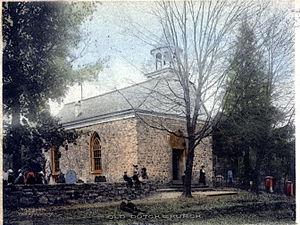
Les établissements et fortifications de la Nouvelle-Néerlande désignent l'ensemble des villes et fortifications de cette colonie des Provinces-Unies du XVIIᵉ siècle établie sur la côte Est de l'Amérique du Nord. Les territoires réclamés étaient ceux de la péninsule de Delmarva jusqu'au sud du cap Cod. Les régions ou les établissements qui en firent partie font aujourd'hui partie des États Mid-Atlantic de New York, du New Jersey, du Delaware, du Connecticut, et de Pennsylvanie. Sa capitale, la Nouvelle-Amsterdam, se trouvait à la pointe sud de l'île de Manhattan dans l'Upper New York Bay.